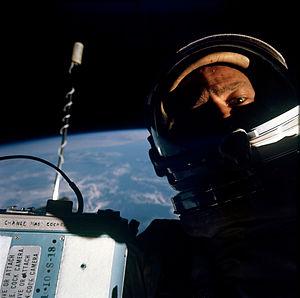
Un « selfie spatial » est un selfie — un autoportrait photographique généralement posté sur des réseaux sociaux — qui a la particularité d'avoir été pris dans l'espace ou sur une autre planète que la Terre. Cela inclut les selfies pris par les astronautes et les machines.
Gemini 12 est la 10ᵉ mission habitée du programme Gemini et la 16ᵉ mission spatiale habitée américaine. En 2010, la capsule est exposée au Adler Planetarium, Chicago, Illinois, États-Unis.
Gemini est le deuxième programme de vols spatiaux habités lancé par les États-Unis après le programme Mercury. Intercalé entre celui-ci et le programme Apollo, il a pour objectif de permettre à l'astronautique américaine de maîtriser des techniques de vol spatial que la capsule spatiale Mercury, trop rudimentaire, ne permettait pas de tester : les sorties extravéhiculaires, les manœuvres orbitales. Pour remplir cet objectif, l'agence spatiale américaine, la NASA, développe le vaisseau spatial Gemini biplace disposant de capacités de manœuvre en orbite importantes et qui, pour la première fois dans le monde de l'astronautique, met en œuvre un ordinateur embarqué. Ce vaisseau est lancé par une fusée Titan, missile balistique intercontinental reconverti en lanceur.